Armor of Ferdinand I, Holy Roman Emperor

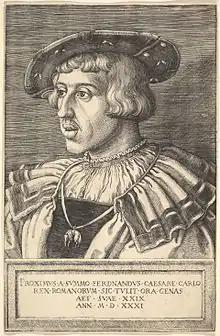
Engraving of Ferdinand I by Barthel Beham.

The armor is dominated by etched symbolism of the Madonna and Child as Woman of the Apocalypse atop a crescent moon on the breastplate, echoing the design on an armor of his brother Charles V at the Royal Armoury of Madrid. On the backplate, a fire-steel (radiating sparks), a Burgundian emblem originated by Philip the Good, sits at a saltire of crossed branches under Saints Peter and Paul in architectural settings.